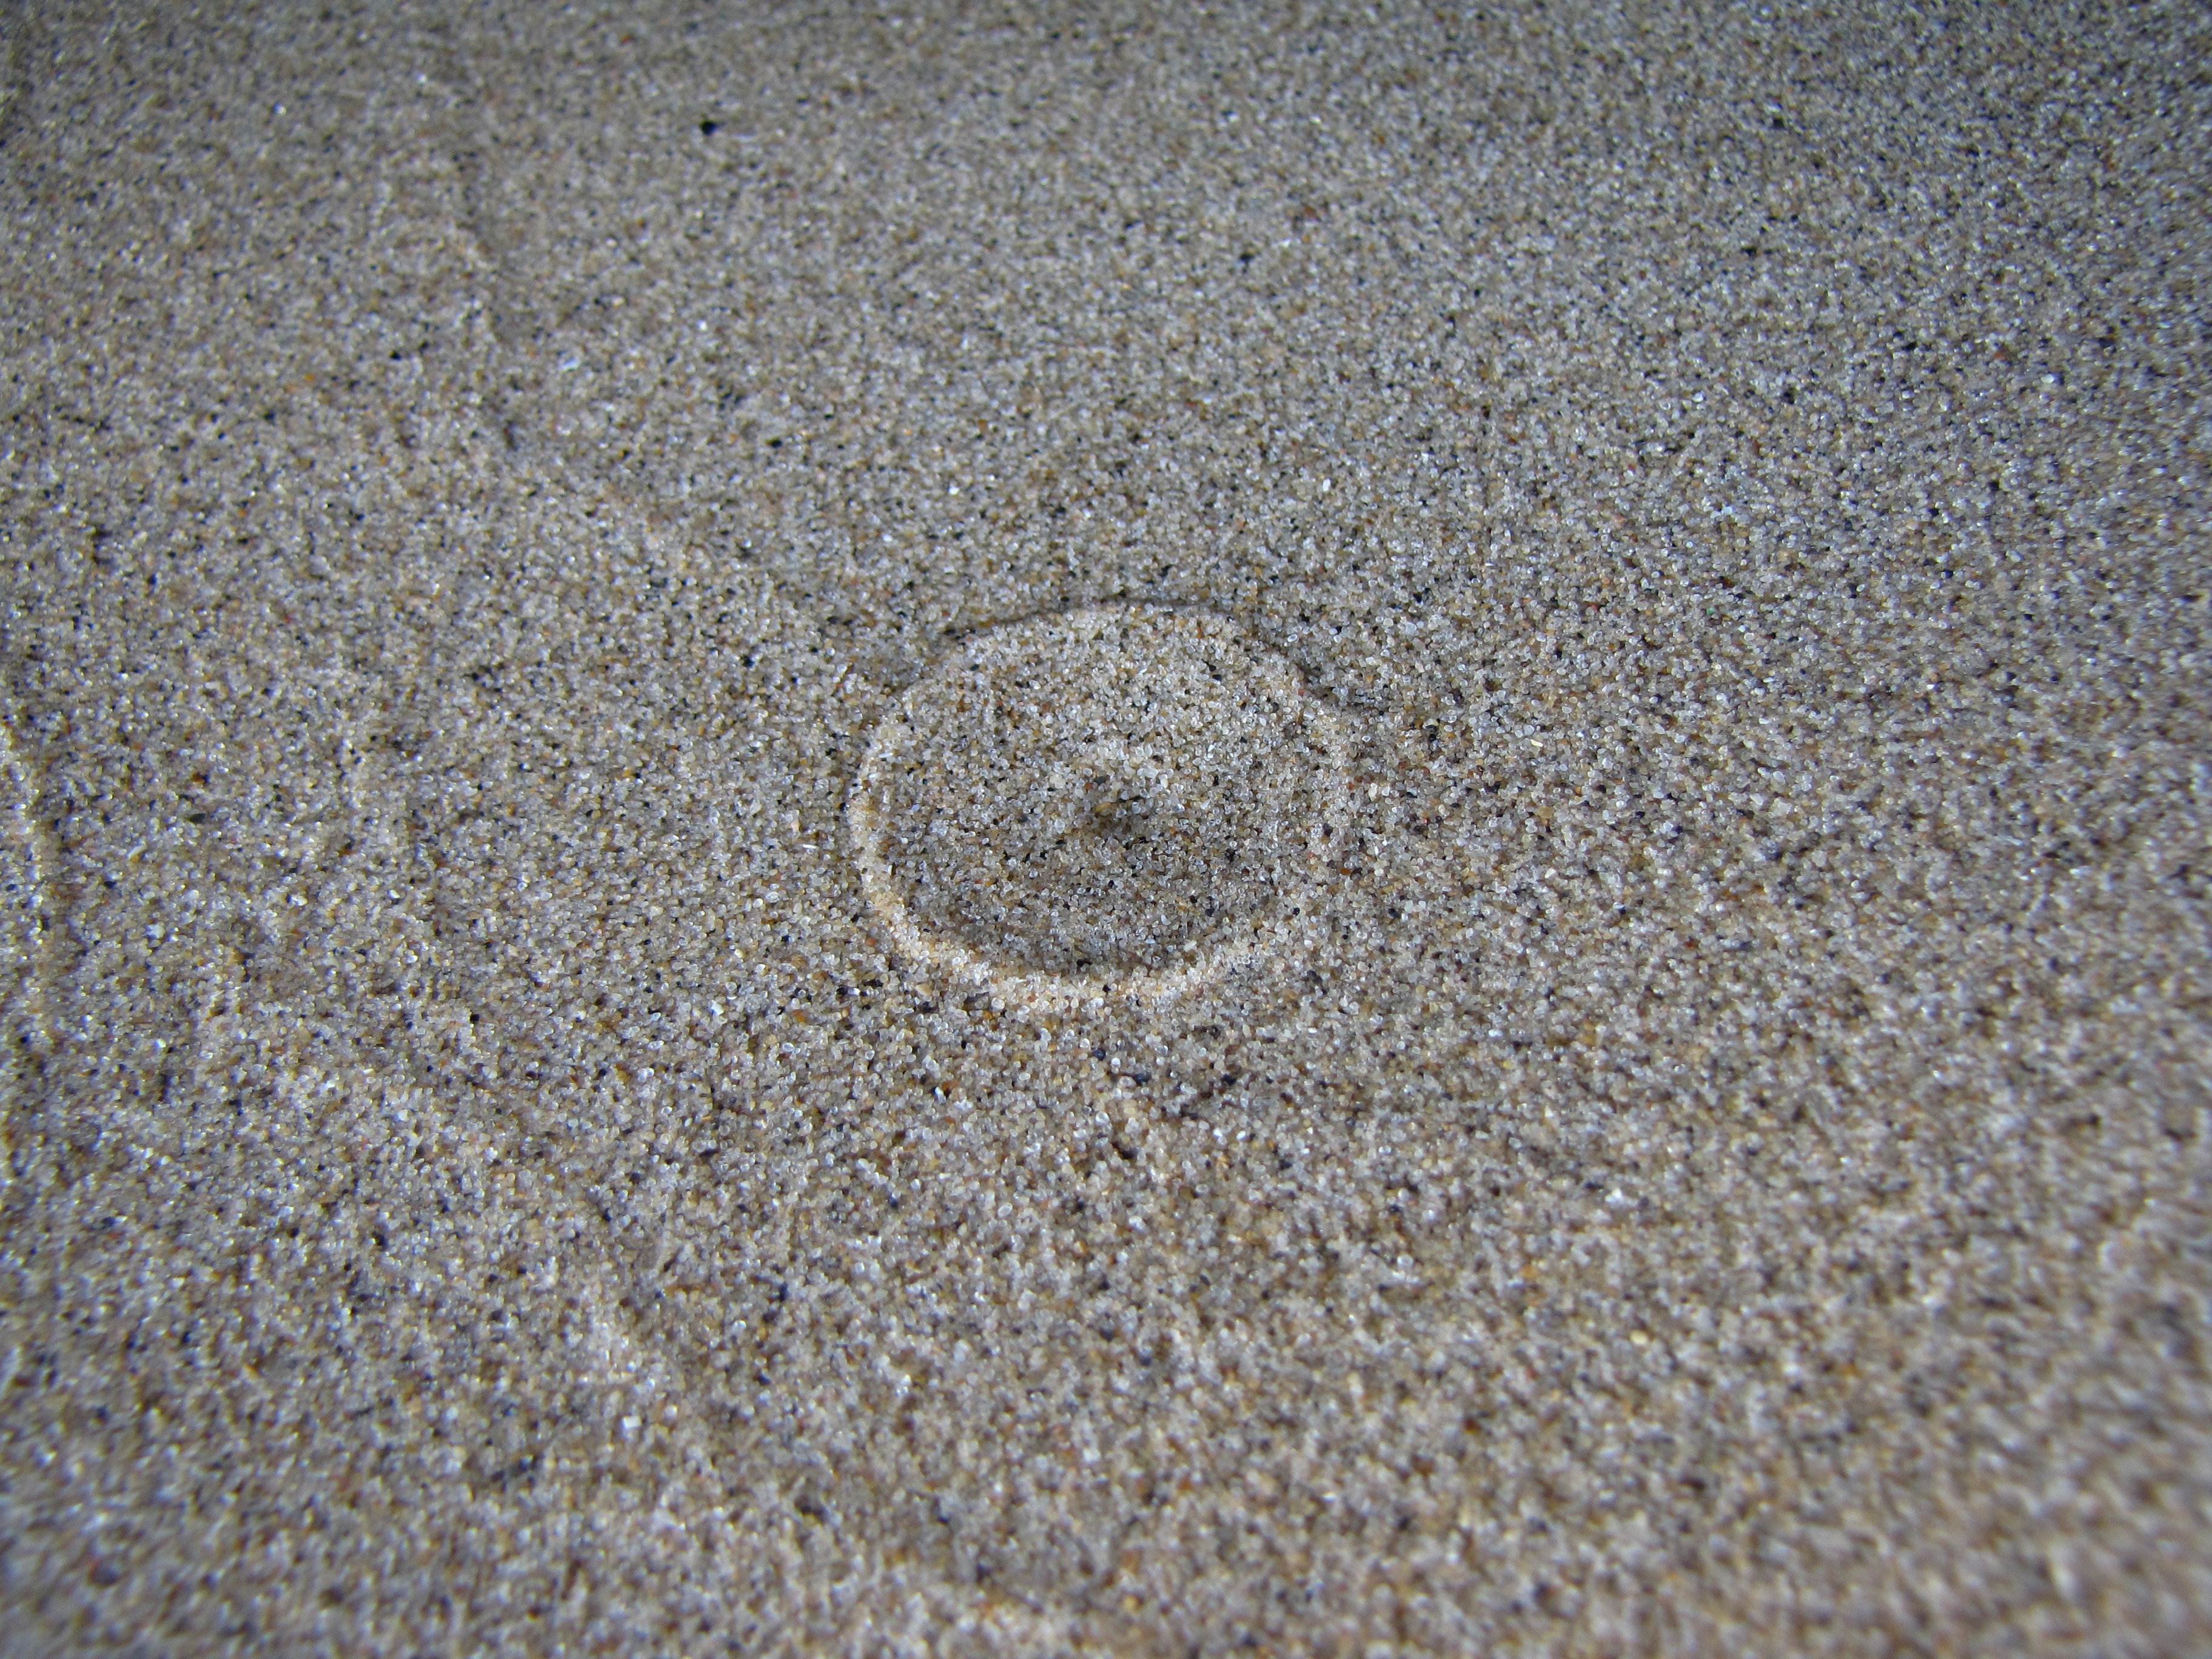
beach, nature, sand, ground, texture, floor, cobblestone, land, asphalt, natural, soil, material, textured, outdoors, sandy, earth, gravel, carpet, flooring, road surface